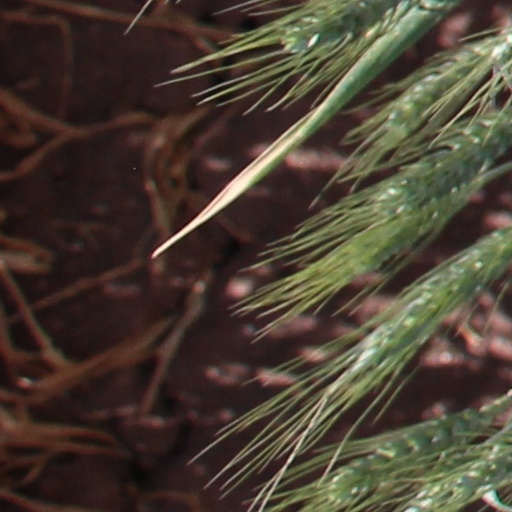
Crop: wheat